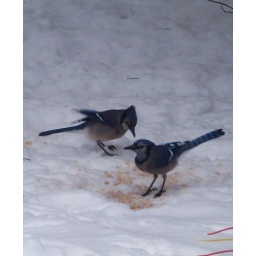
I threw some bread in my yard for the birds this morning and some squirrels and blue birds enjoyed the feast